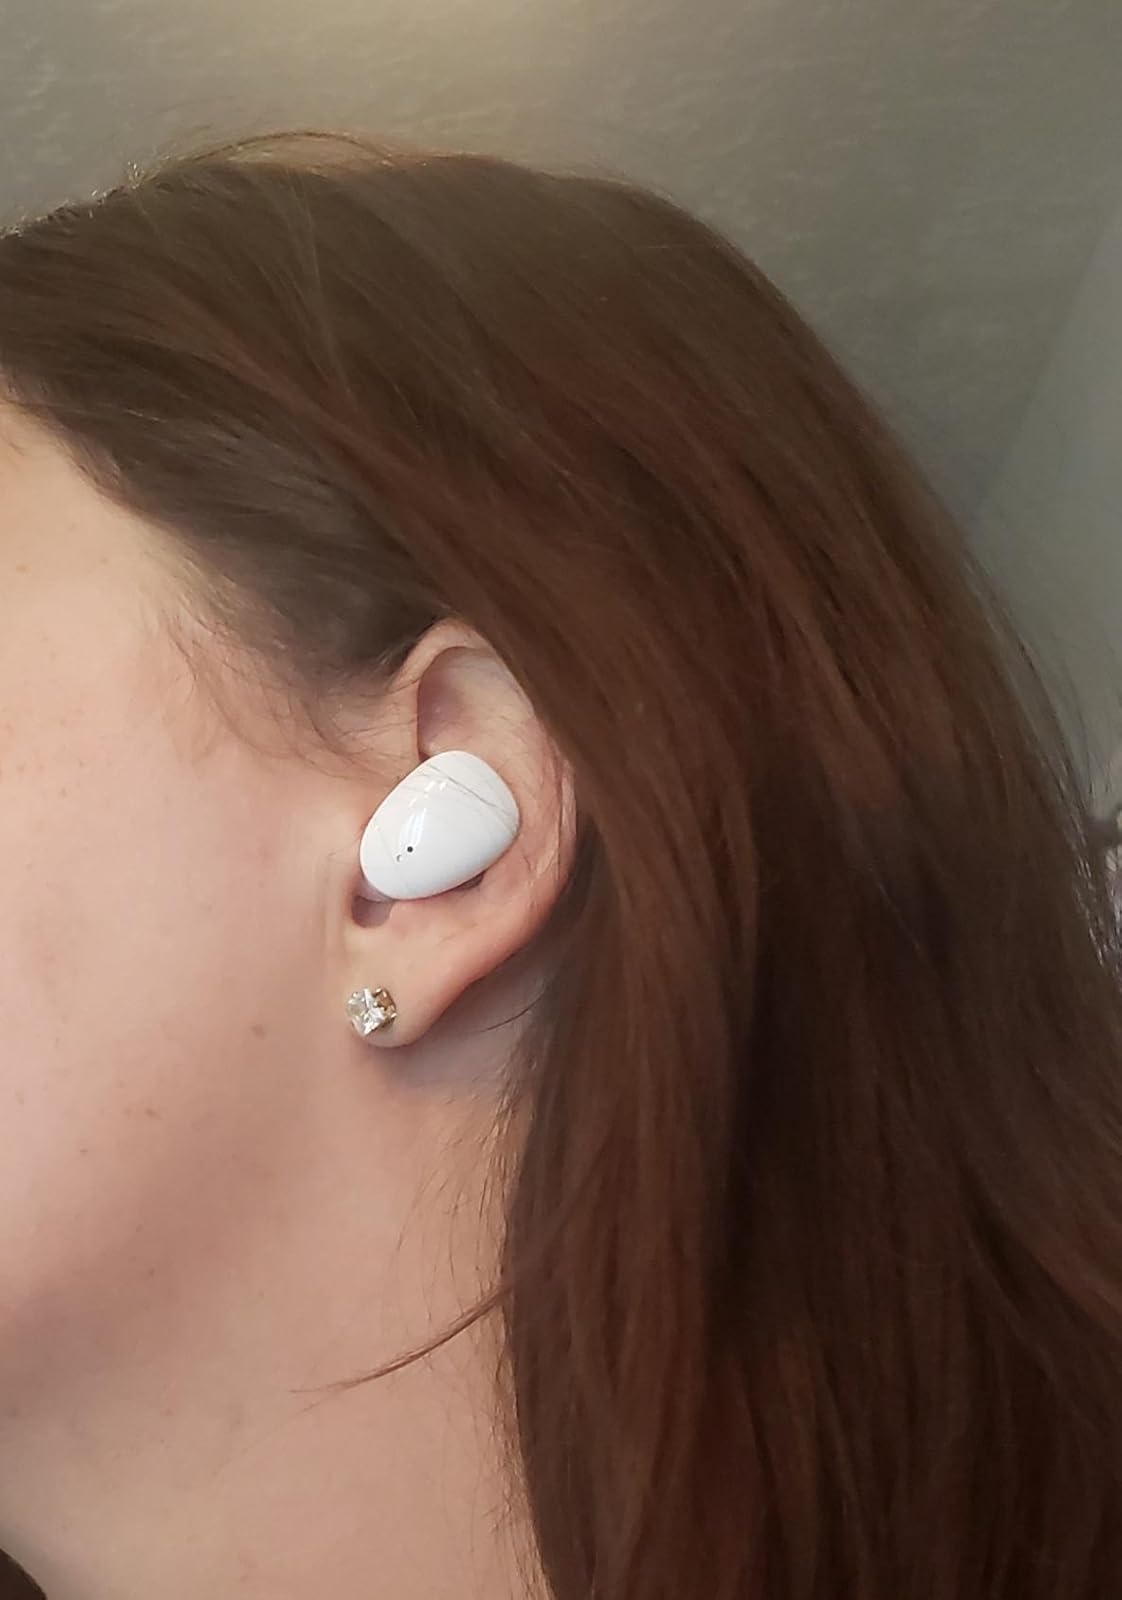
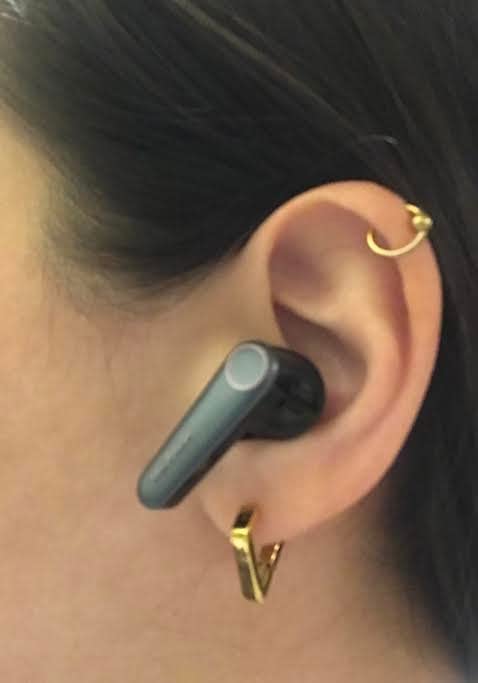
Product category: earbuds
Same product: no